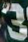
Number: 3